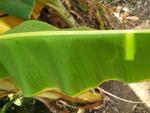
Label: xamthomonas